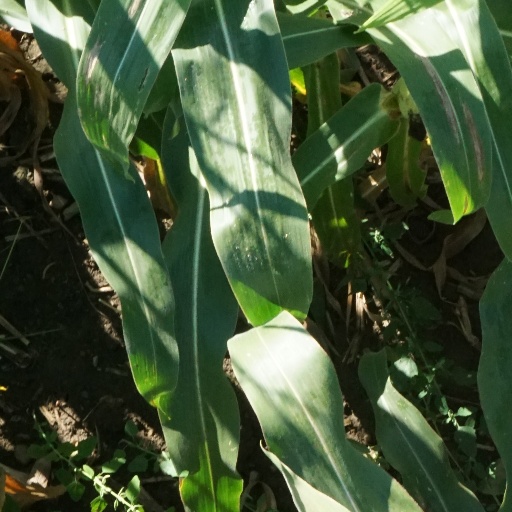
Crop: maize; corn